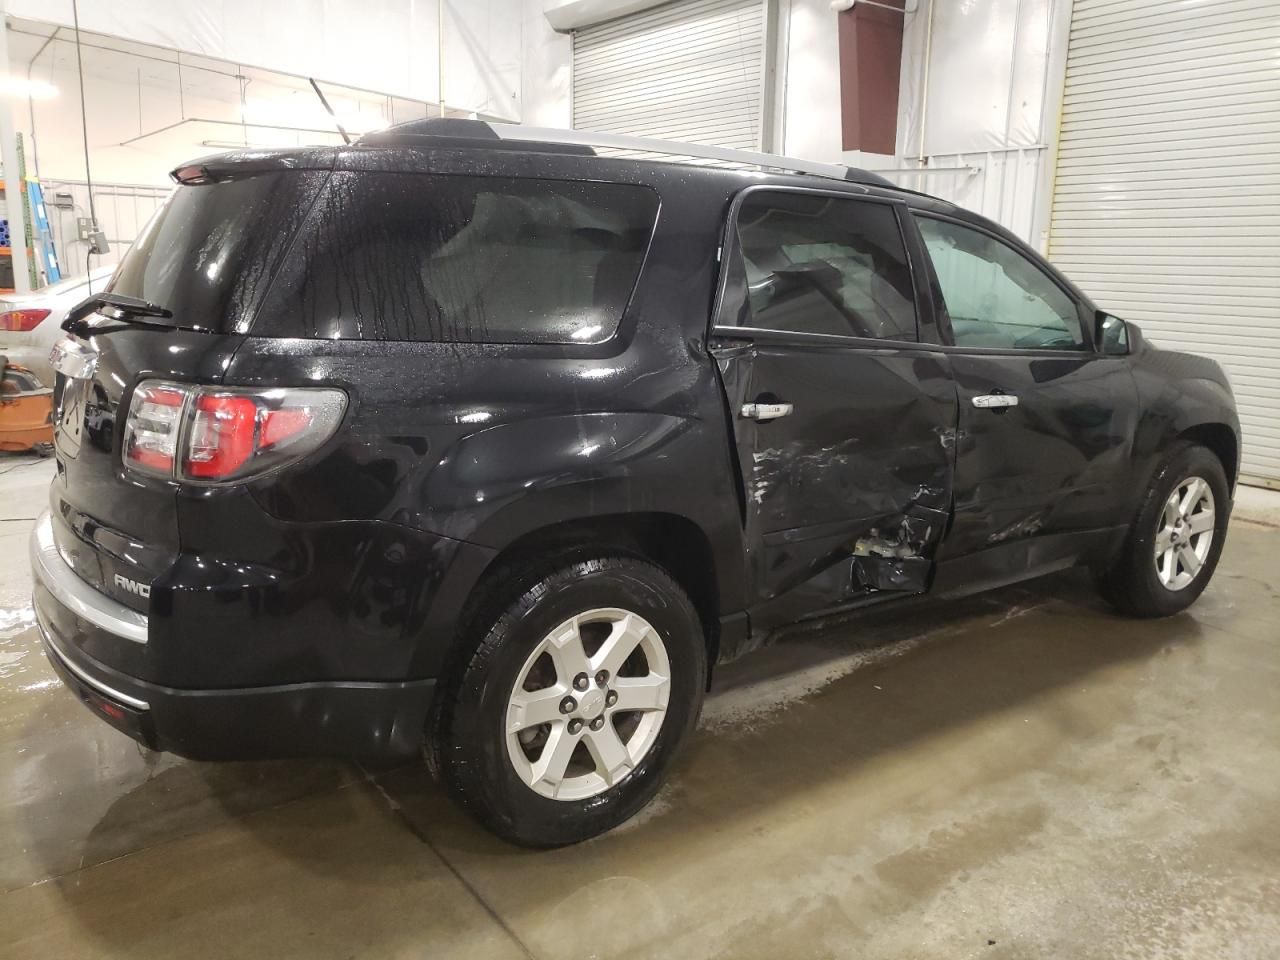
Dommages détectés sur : porte avant droite, porte arrière droite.
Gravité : majeur